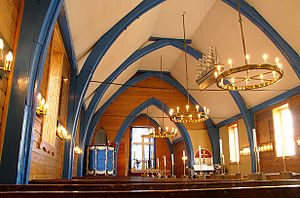
Ittoqqortoormiit / Turisme
Kirken blev indviet i 1929.
"Ittoqqortoormiit er en by i Østgrønland med 469 indbyggere, der hører under Sermersooq Kommune. Navnet betyder ""de store huse"" og henviser til, at kirke, sygehus osv. er samlet her.